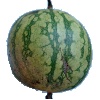
Label: Watermelon 1